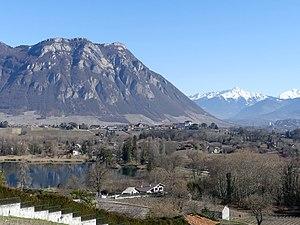
Vue, en hiver, du territoire de la nouvelle commune de Porte-de-Savoie, comprenant le hameau de Saint-André et son lac (premier-plan) et le village des Marches (arrière-plan), en Savoie.
Les Marches est une ancienne commune française située dans le département de la Savoie, en région Auvergne-Rhône-Alpes.